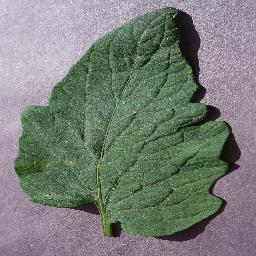
Label: Tomato___Target_Spot